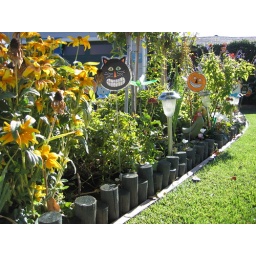
One of the houses on my street has really done things up in a fun way.